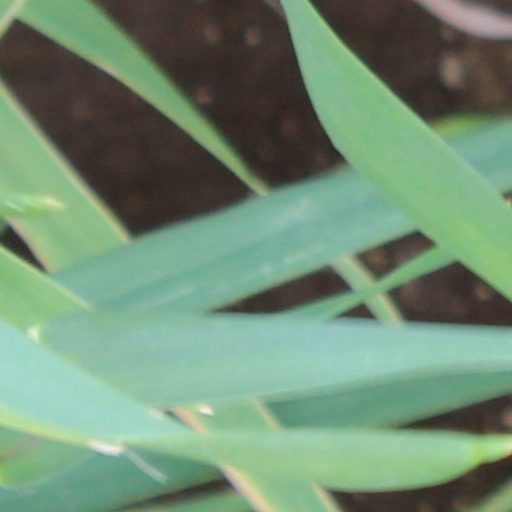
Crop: wheat